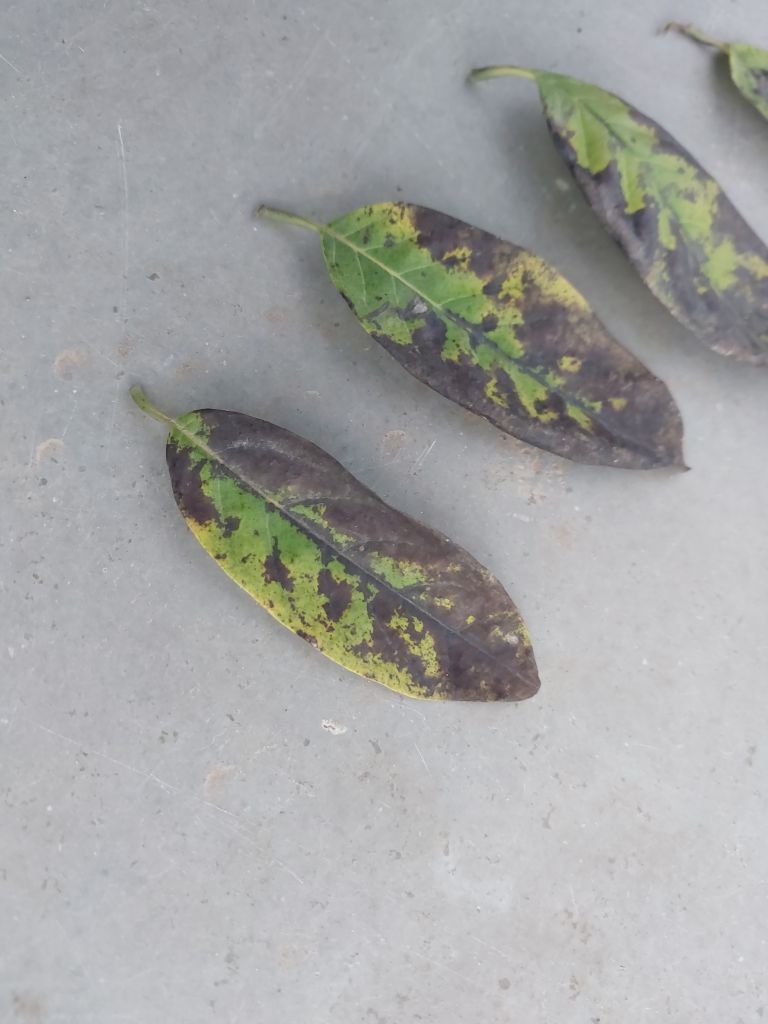
Disease label: Leaf spot on Leaves